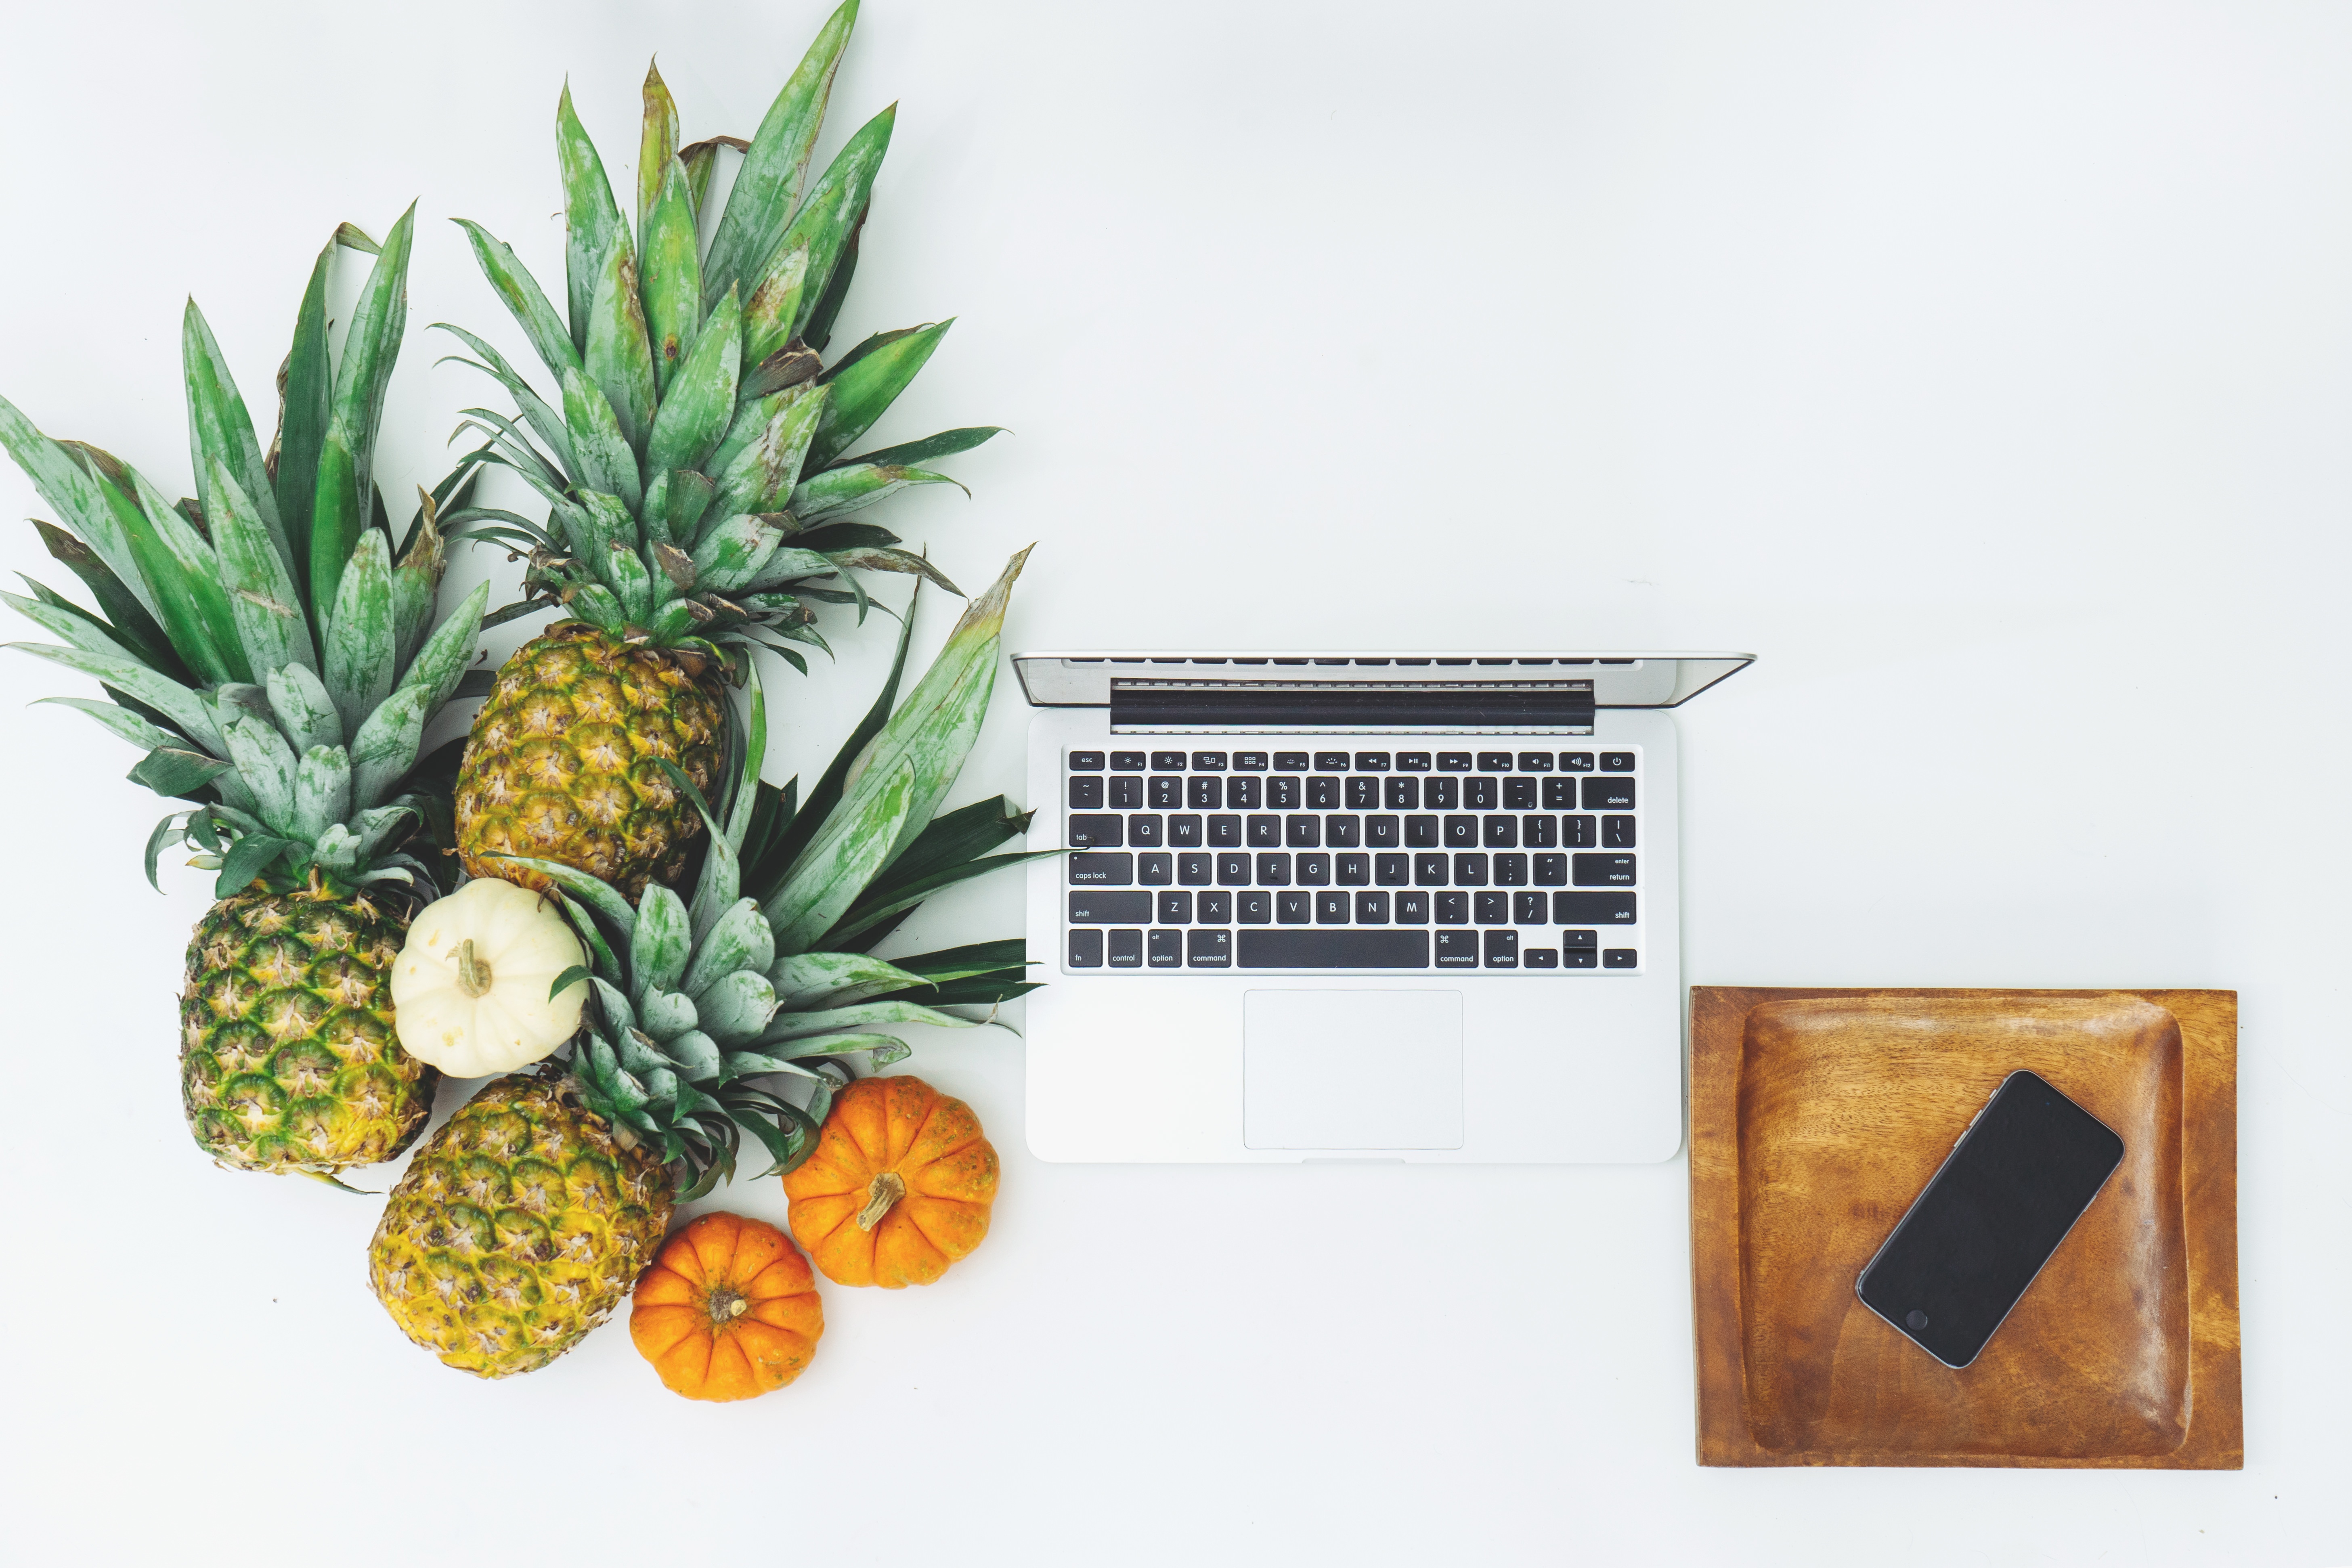
branch, plant, fruit, pattern, food, produce, design, floristry